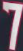
Number: 7